Doris Svedlund

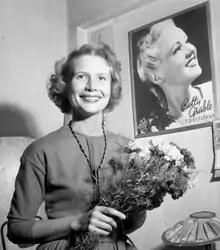
Svedlund in 1955

Doris Svedlund (11 December 1926 – 7 September 1985) was a Swedish film actress. She starred in Ingmar Bergman's 1948 film "Prison", and in the 1951 film "Divorced", which Bergman wrote.